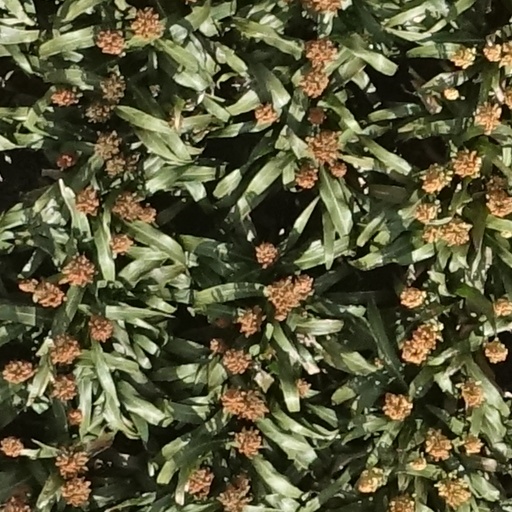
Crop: sorghum